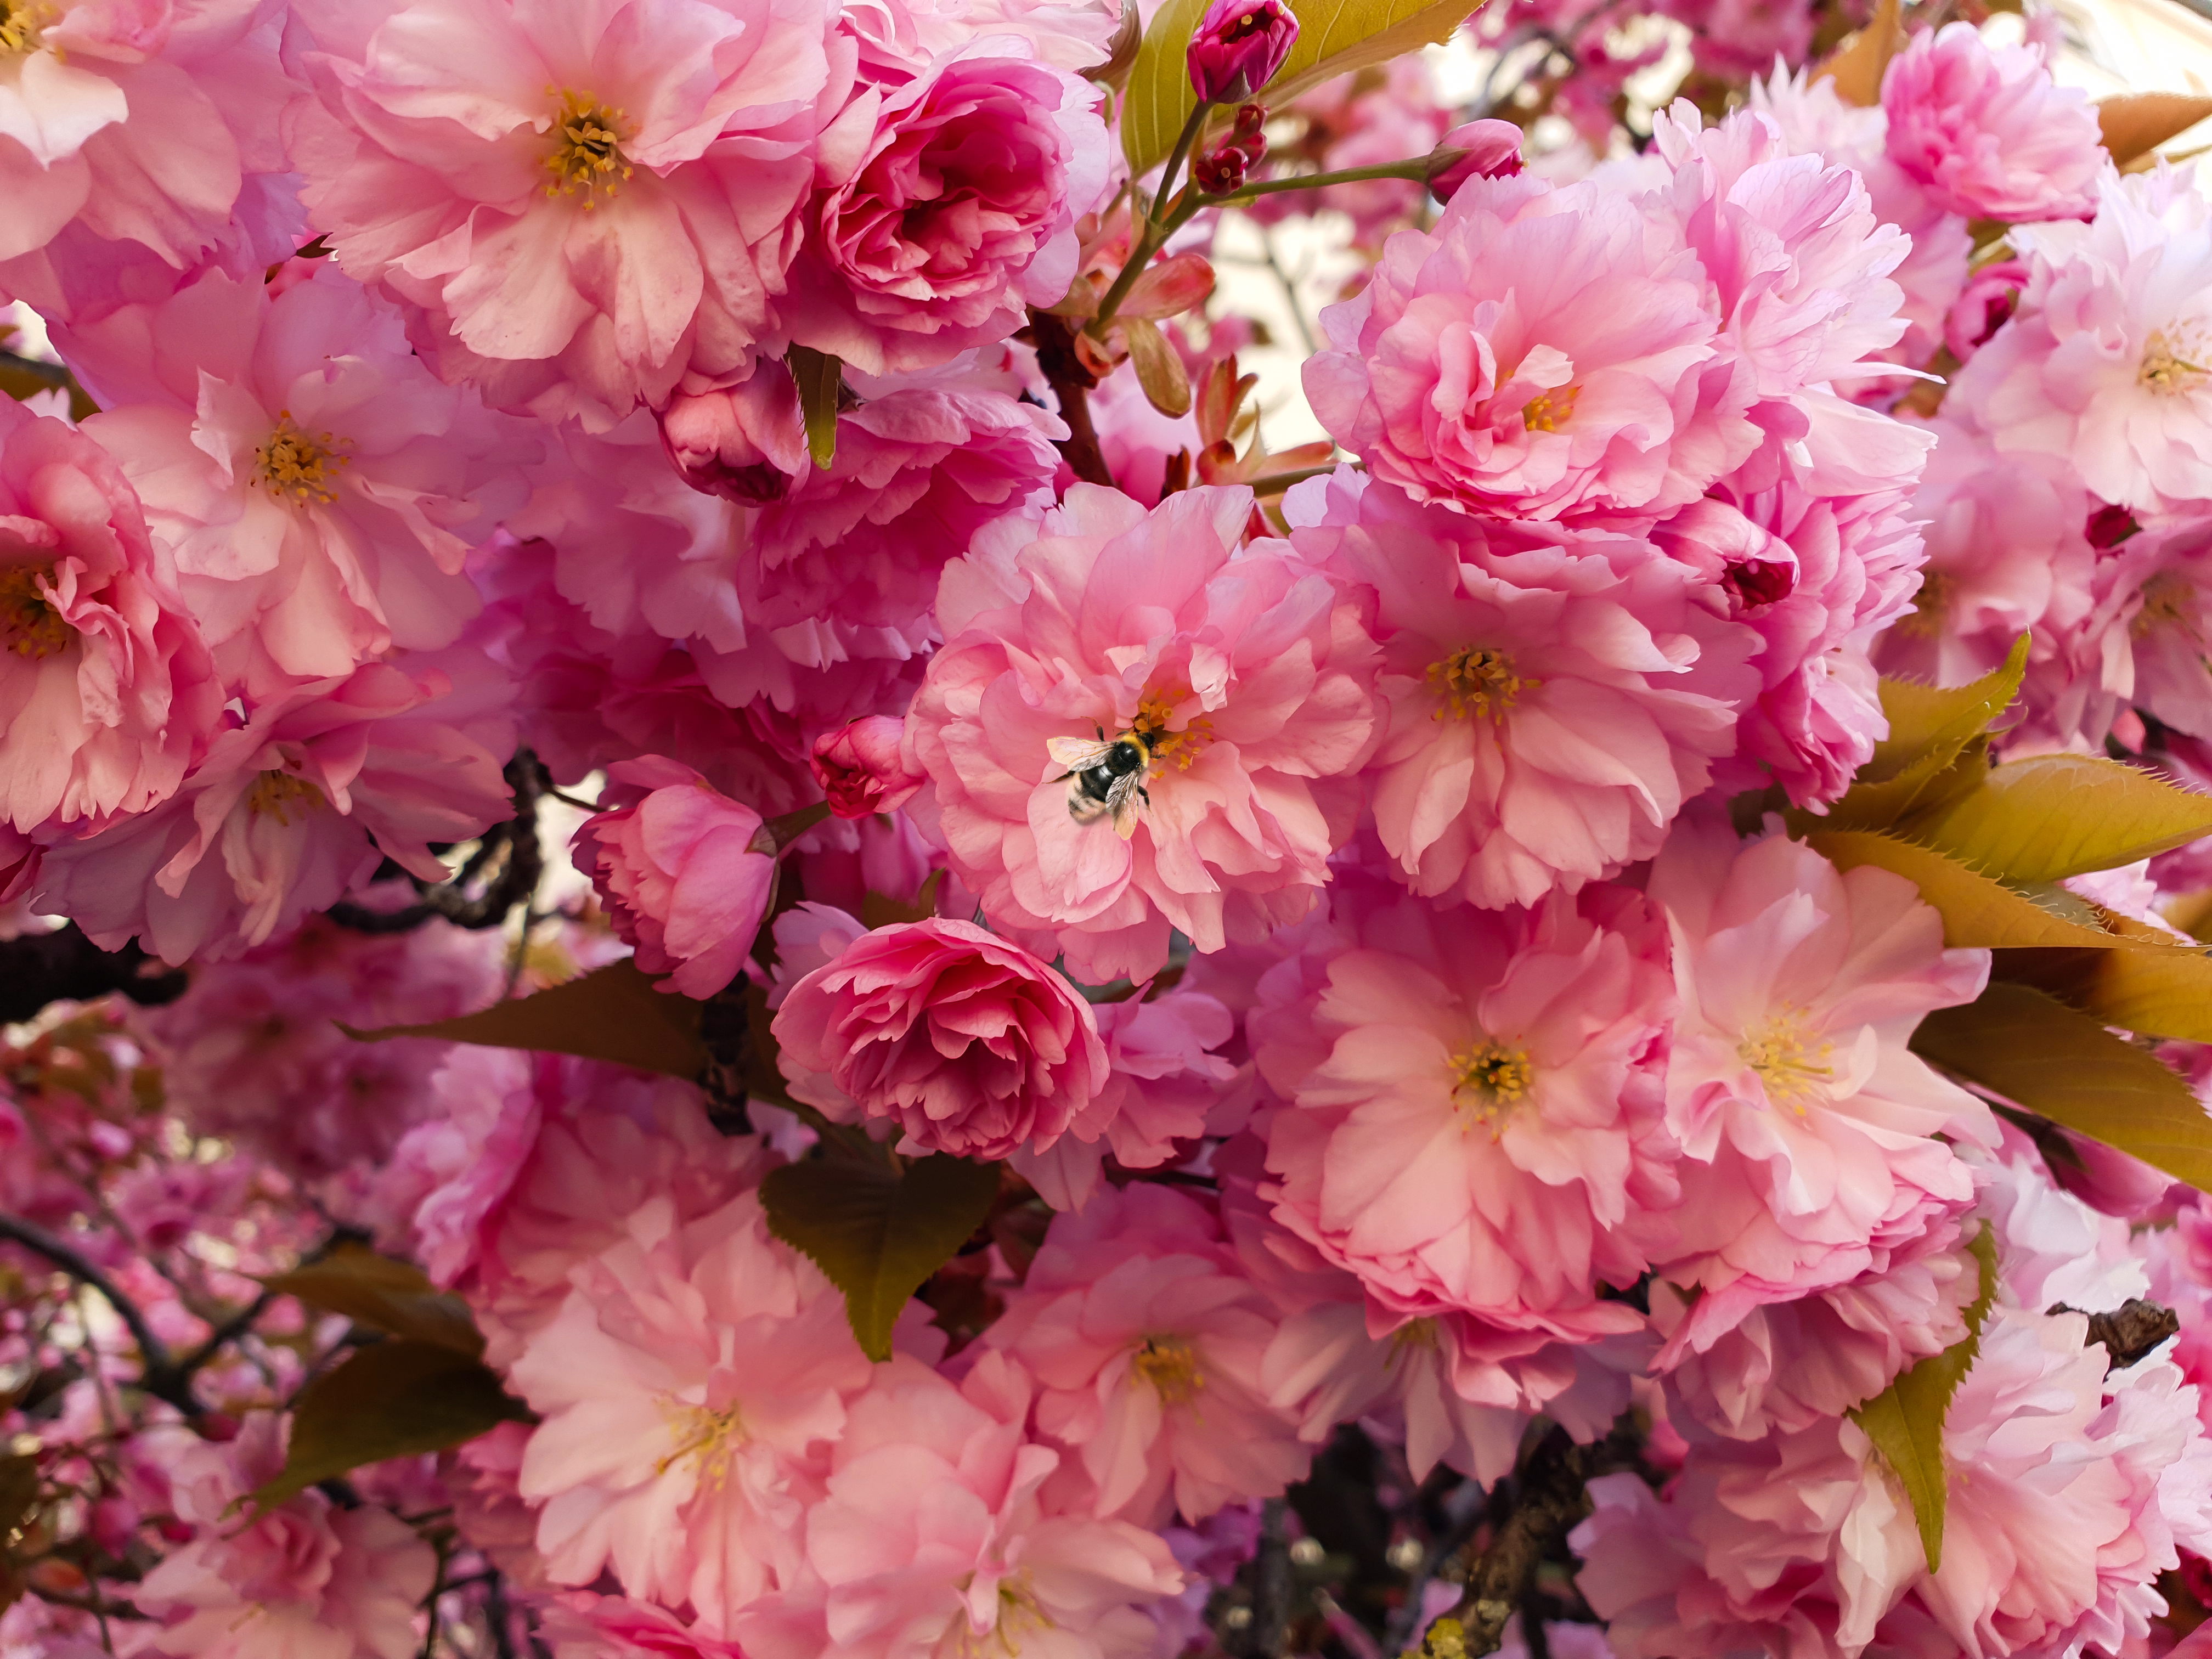
flowers, bumblebee, spring, flower, flowering plant, plant, petal, pink, blossom, botany, branch, cherry blossom, floral design, tree, prunus, peony, shrub, floristry, annual plant, cut flowers, pink family, wildflower, rhododendron, perennial plant